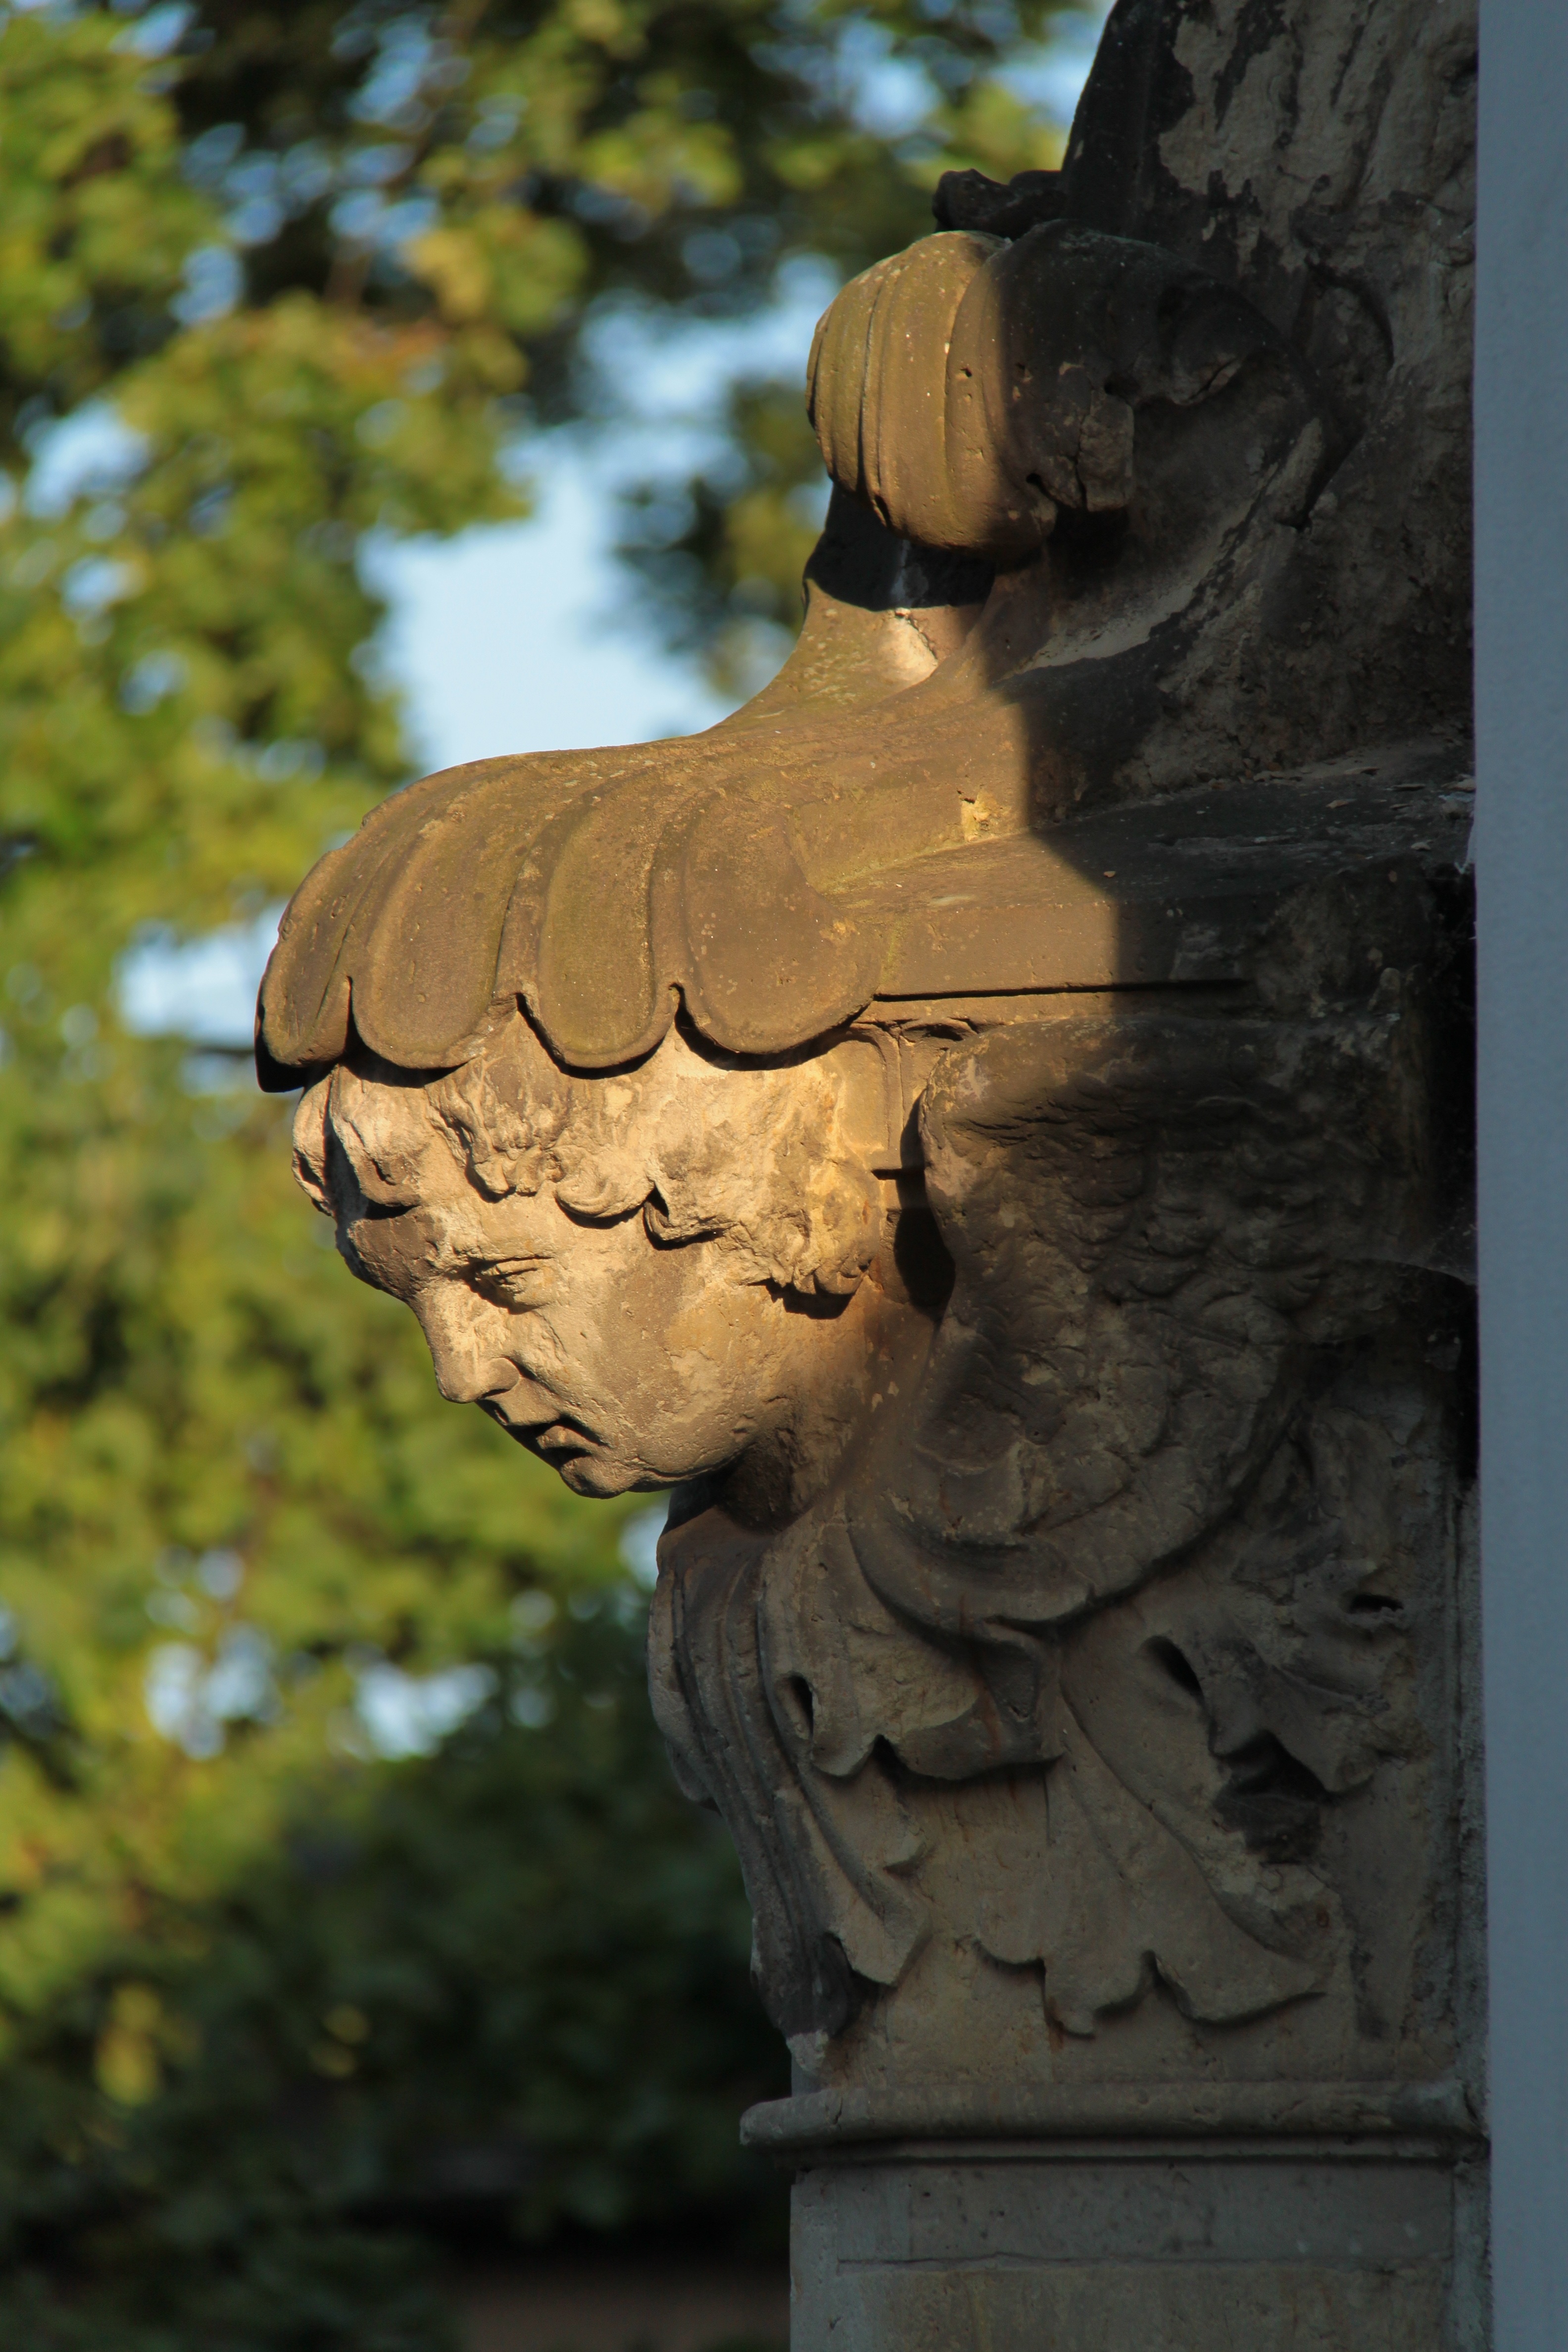
tree, rock, wood, monument, statue, face, sculpture, catholic, art, figure, temple, carving, dresden, old cemetery, ancient history